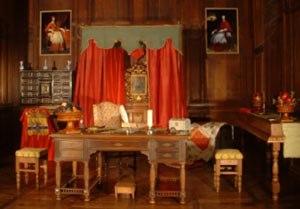
Le château de Condé est un domaine privé habité toute l'année situé à Condé-en-Brie, sur la route du Champagne, à 100 km à l'est de Paris.